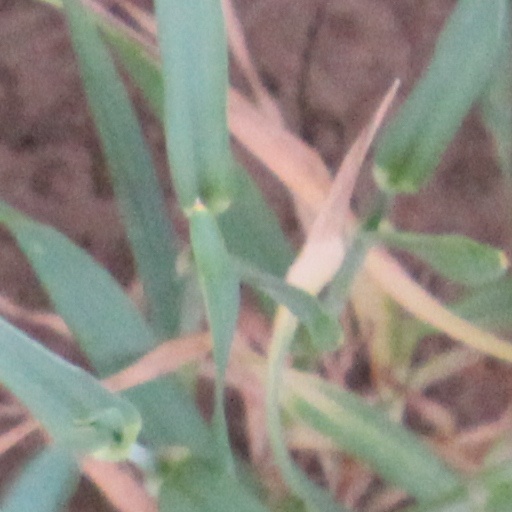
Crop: wheat